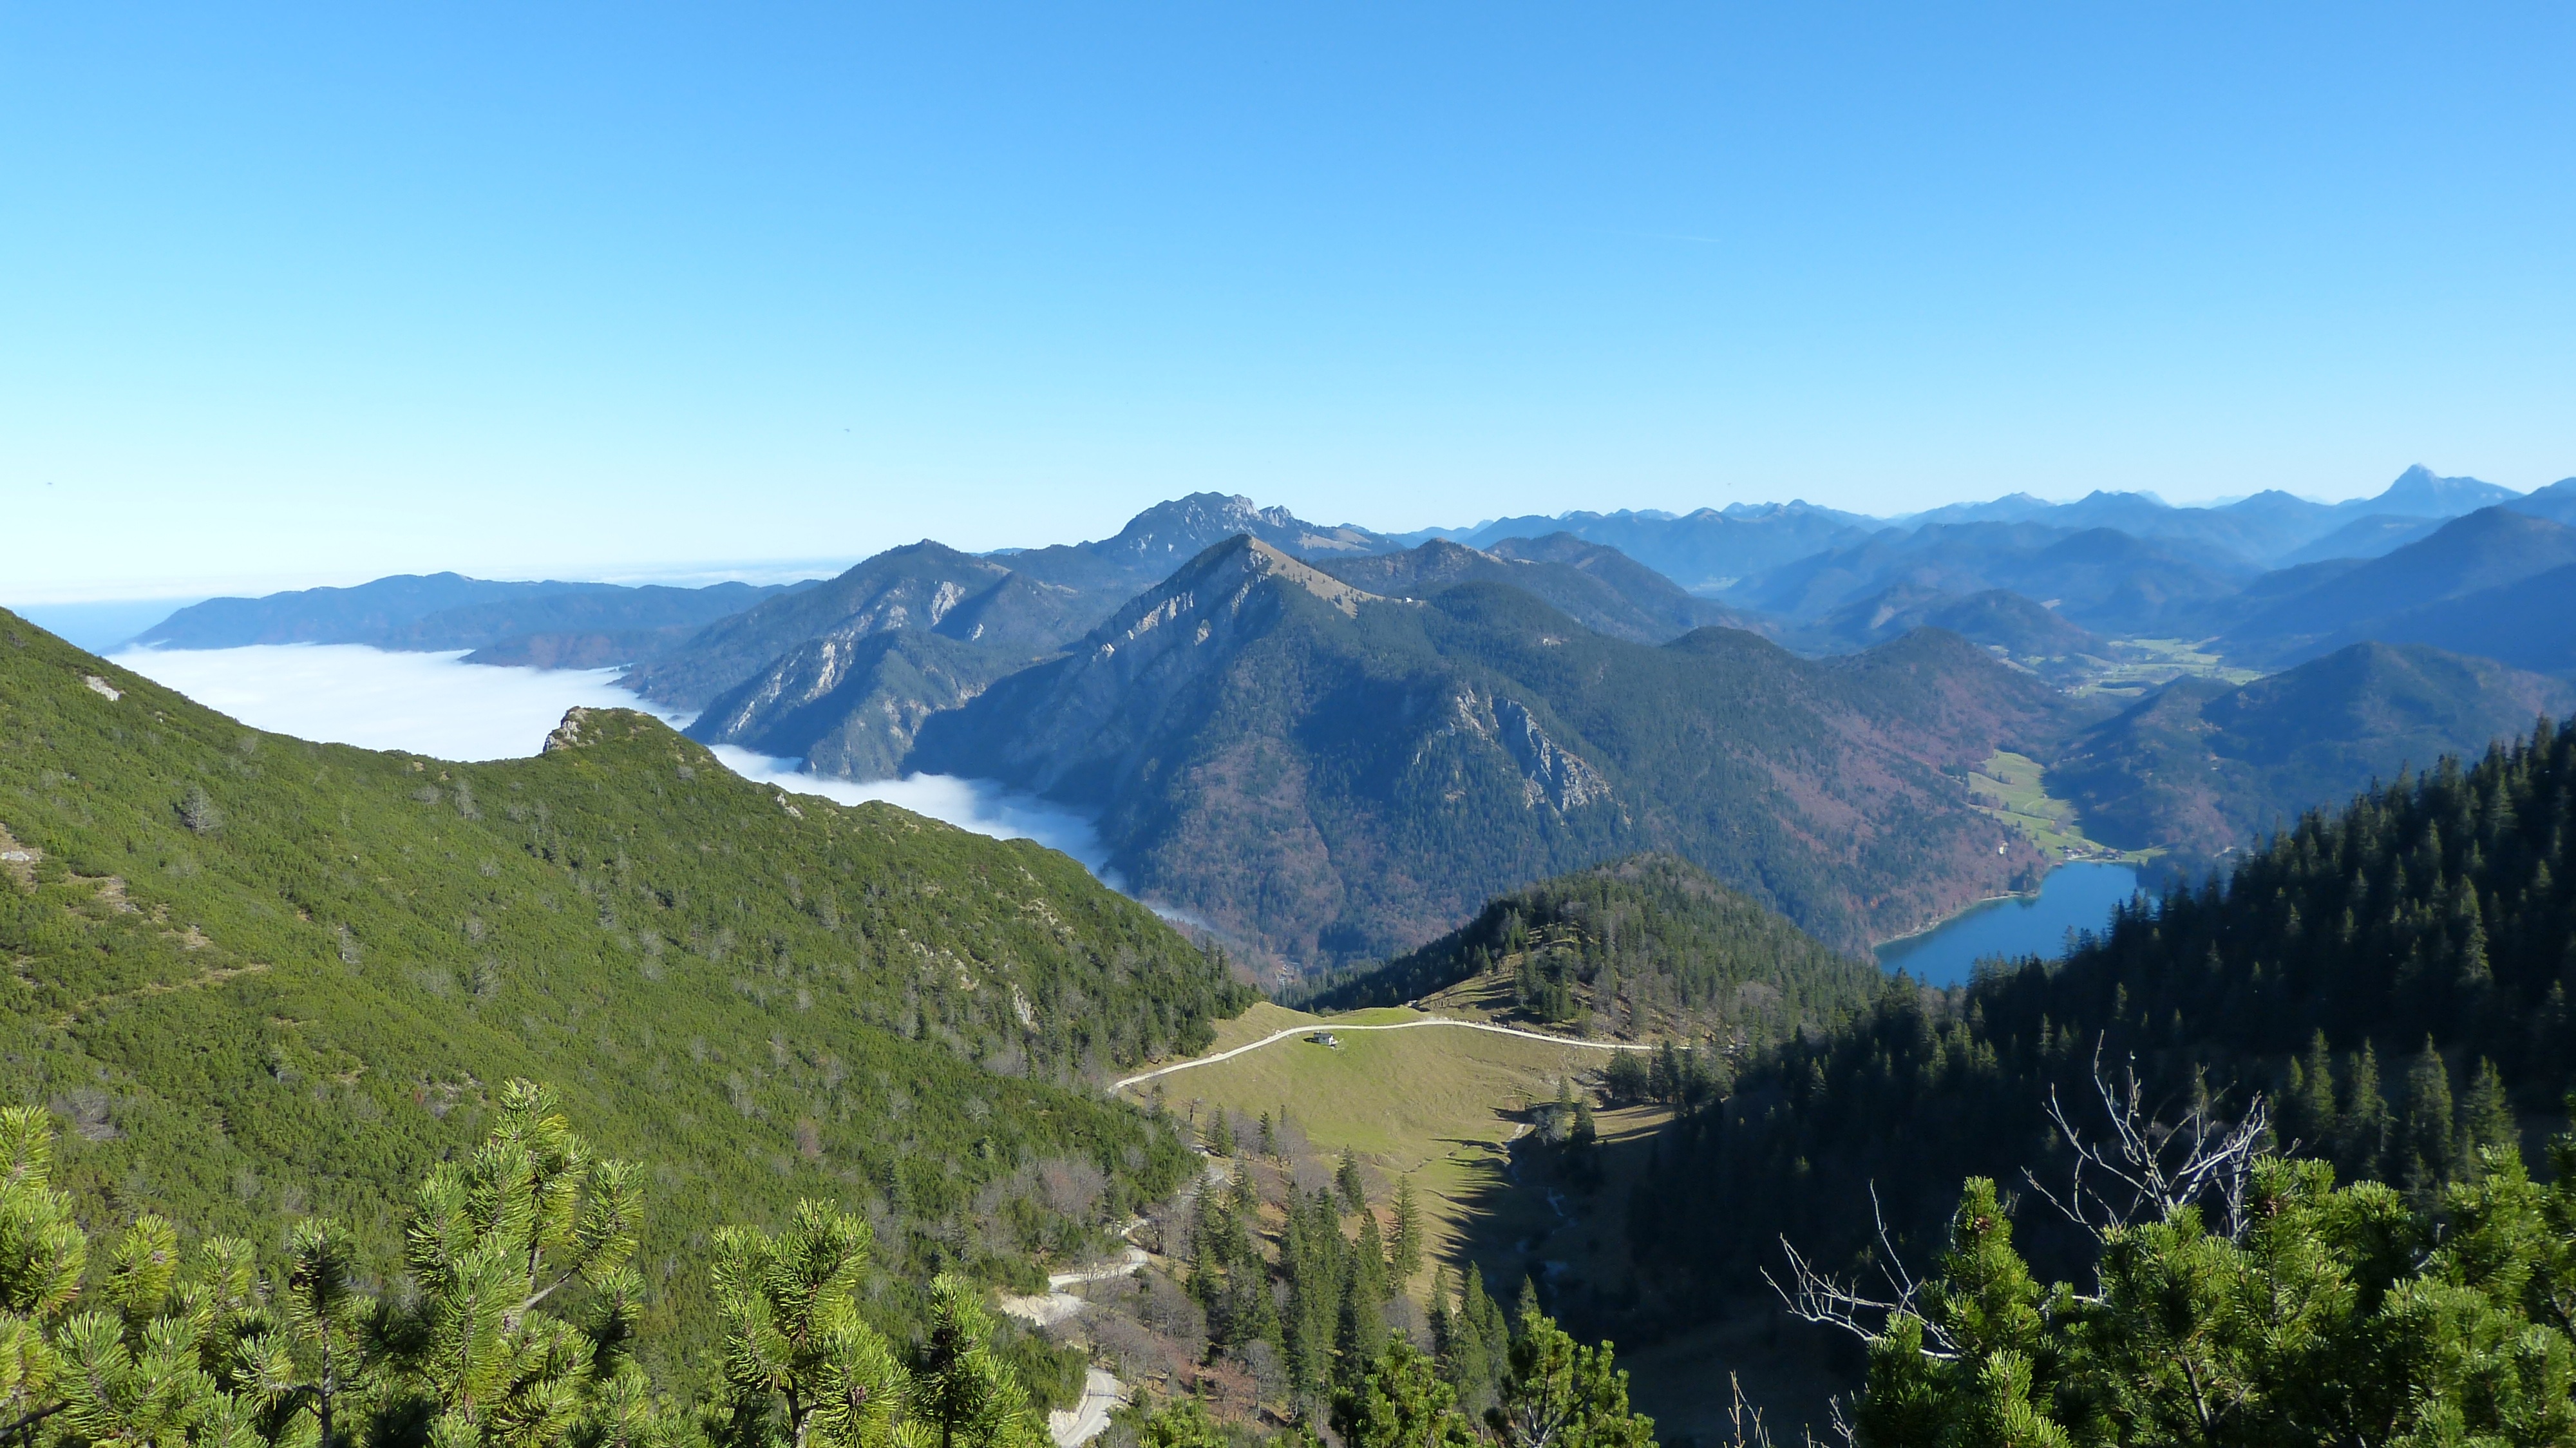
landscape, nature, wilderness, walking, mountain, sky, fog, trail, meadow, adventure, valley, mountain range, alpine, blue, ridge, trees, massif, mountains, alps, plateau, fell, mood, ecosystem, walchensee, partly cloudy, landform, mountain pass, through the mist, geographical feature, mountainous landforms